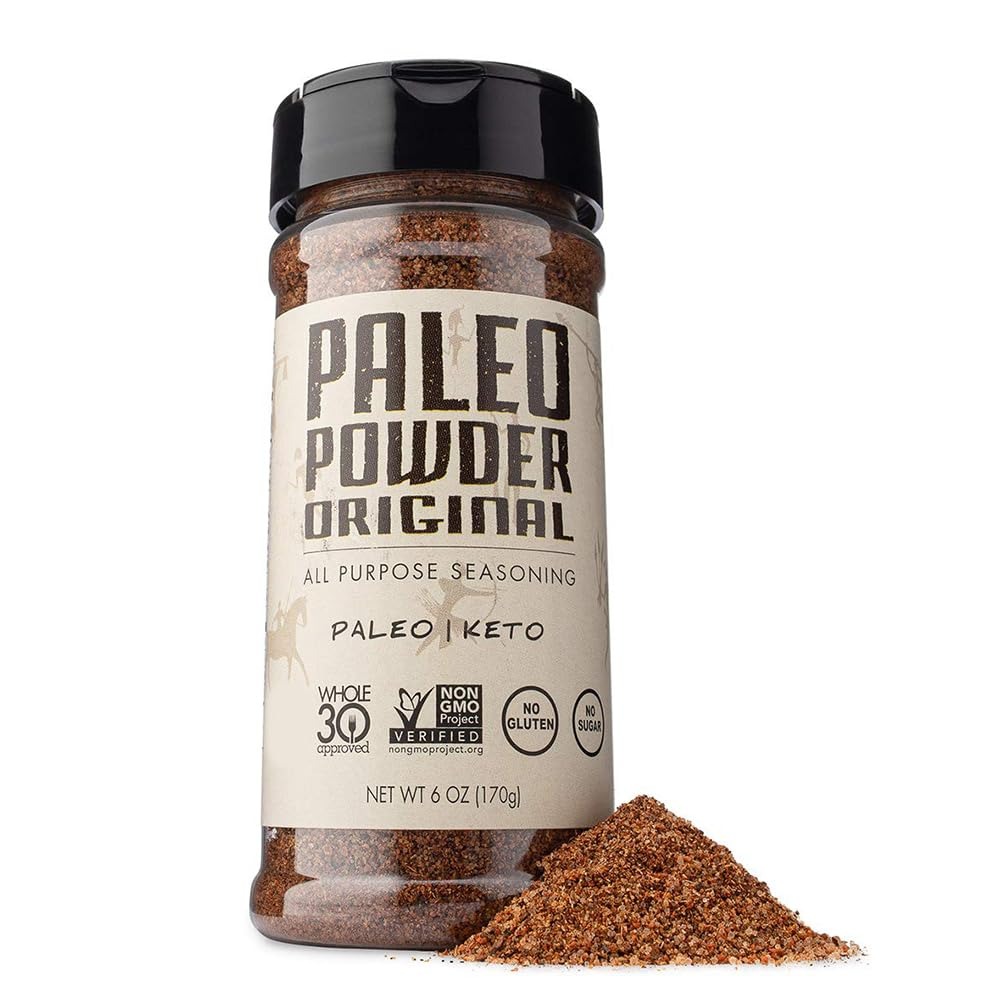
Item Name: Paleo Powder All Purpose Seasoning Original Flavor. The First and Original Paleo Food Seasoning Great for all Paleo Diets! Certified Keto Food, Paleo Whole 30, Gluten Free Seasoning
Bullet Point: LEAD A HEALTHY LIFESTYLE WITH OUR PALEO
Value: 6.0
Unit: Ounce

Price: 6.78